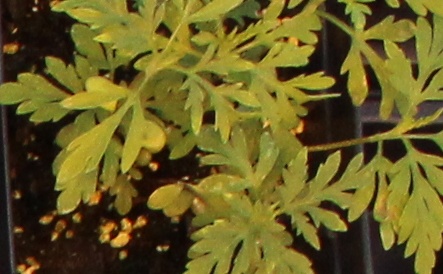
Label: Ragweed